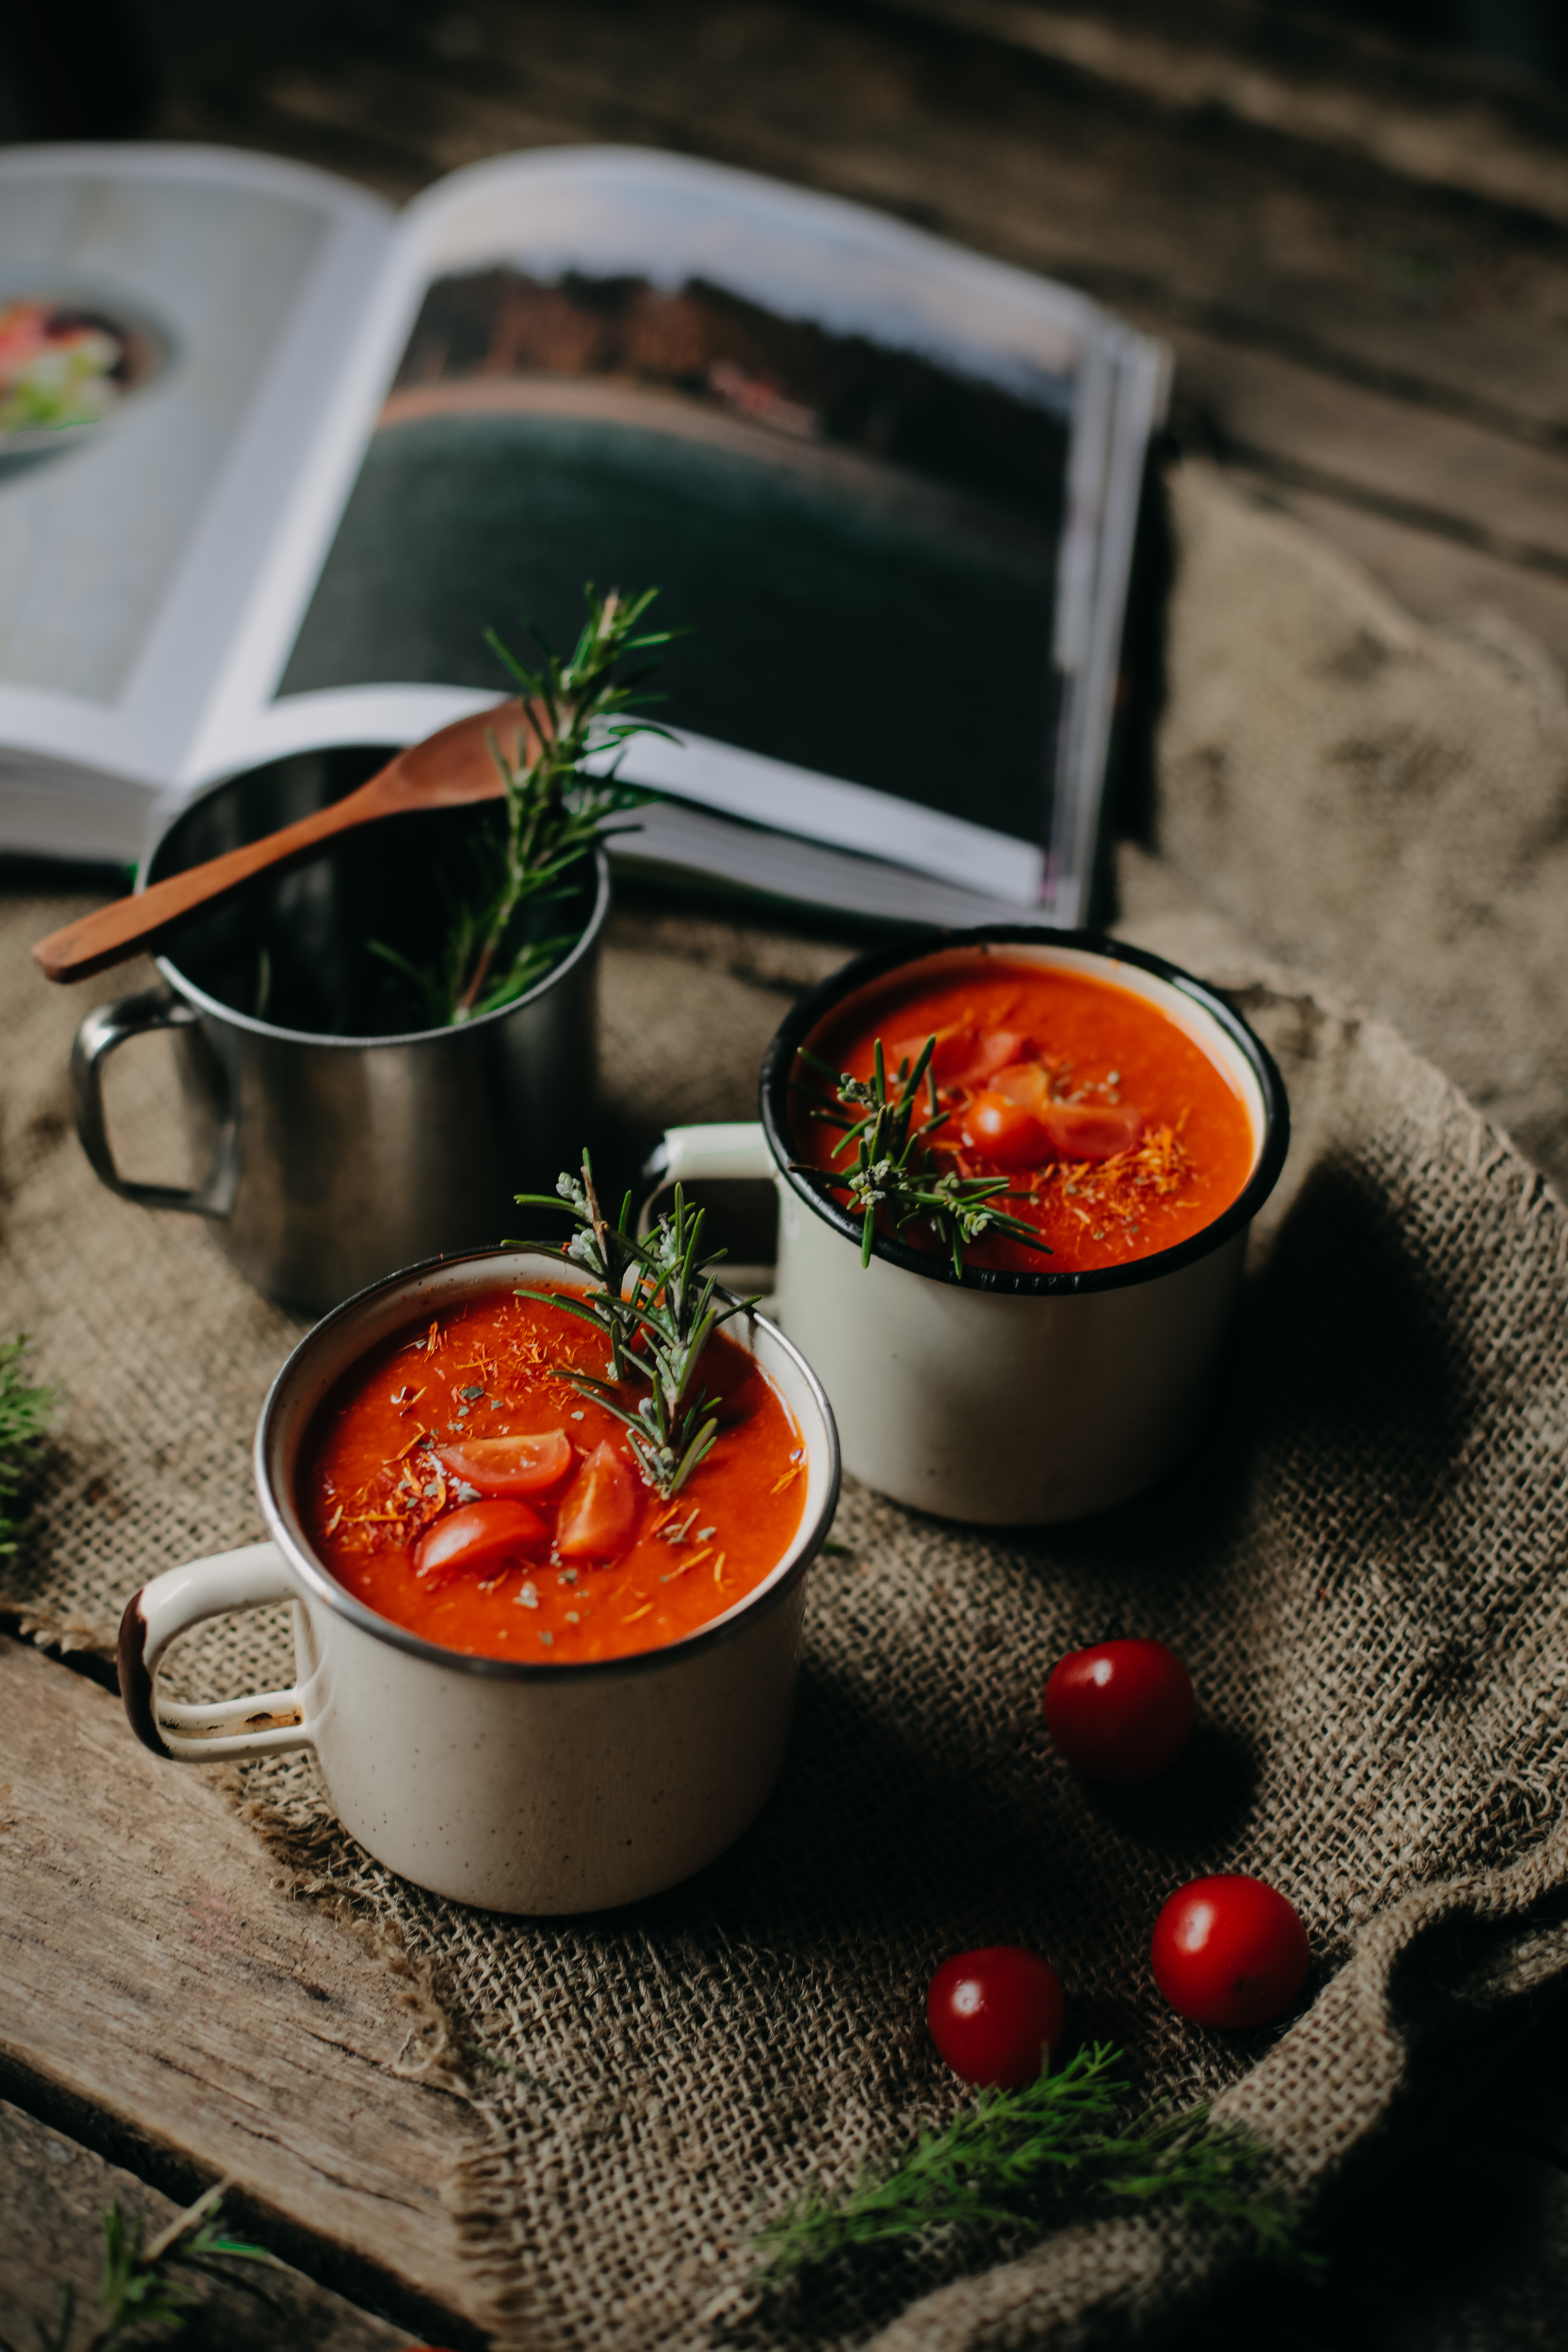
dish, food, cuisine, ingredient, soup, tomato soup, Gazpacho, Pappa al pomodoro, tomato paste, stewed tomatoes, produce, Harissa, vegetarian food, vegetable, recipe, tomato, tomato sauce, marinara sauce, comfort food, borscht, Ajika